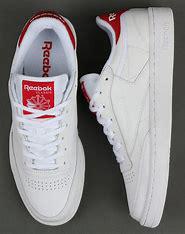
Brand: Reebok
Model: Club C